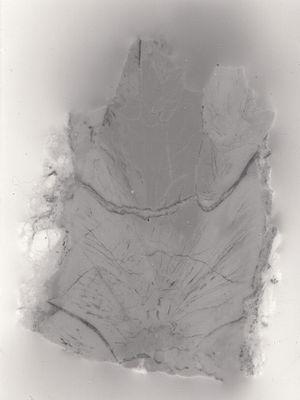
Il s'agit de l'expérience de Becquerel. Le papier photographique (papier Kodak noir et blanc pour agrandissement) a été enveloppé dans du papier (opaque) d'aluminium. La partie plane de la pechblende a été posé sur la plaque sensible. Durée d'exposition
Antoine Henri Becquerel, né le 15 décembre 1852 à Paris et mort le 25 août 1908 au Croisic, est un physicien français. Il est lauréat de la moitié du prix Nobel de physique de 1903.
Le radium est l'élément chimique de numéro atomique 88, de symbole Ra.
La radioactivité est le phénomène physique par lequel des noyaux atomiques instables se transforment spontanément en d'autres atomes en émettant simultanément des particules de matière et de l'énergie. La radioactivité a été découverte en 1896 par Henri Becquerel dans le cas de l'uranium, et très vite confirmée par Marie Curie pour le radium.